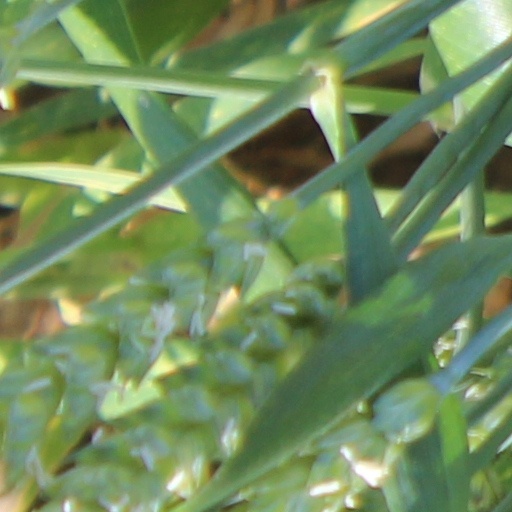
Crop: wheat